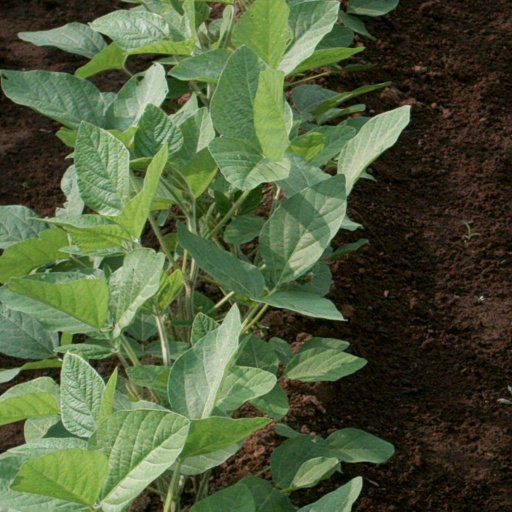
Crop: soybean